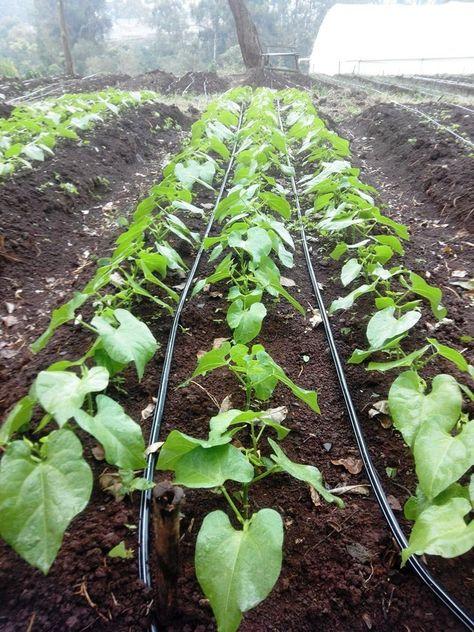
Safi ndefu yenye mimea midogo yenye majani makubwa na kijani kibichi. Iliyopandwa kwa utaratibu katika ardhi yenye rutuba. Bomba jeusi la umwagiliaji linaonekana likipita kando kando ya mimea hii. Ikiashiria matumizi ya teknolojia ya kisasa ya kilimo, madhari ya nyuma inaonyesha miundombinu mingine ya kilimo kama vile chafu hii inaonyesha mchakato wa kilimo mimea kwa lengo la kuzalisha mbegu unaojulikana kama masji famingi.